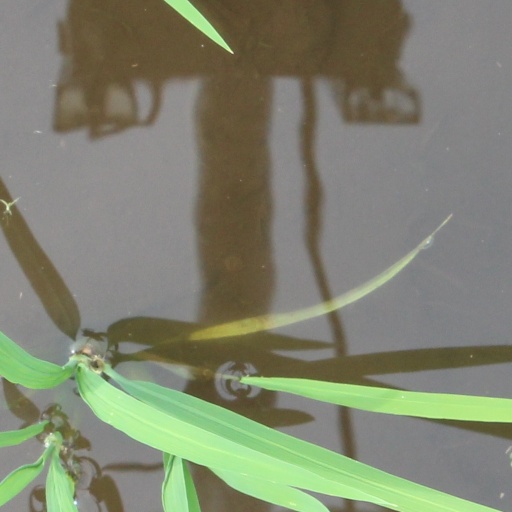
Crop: rice